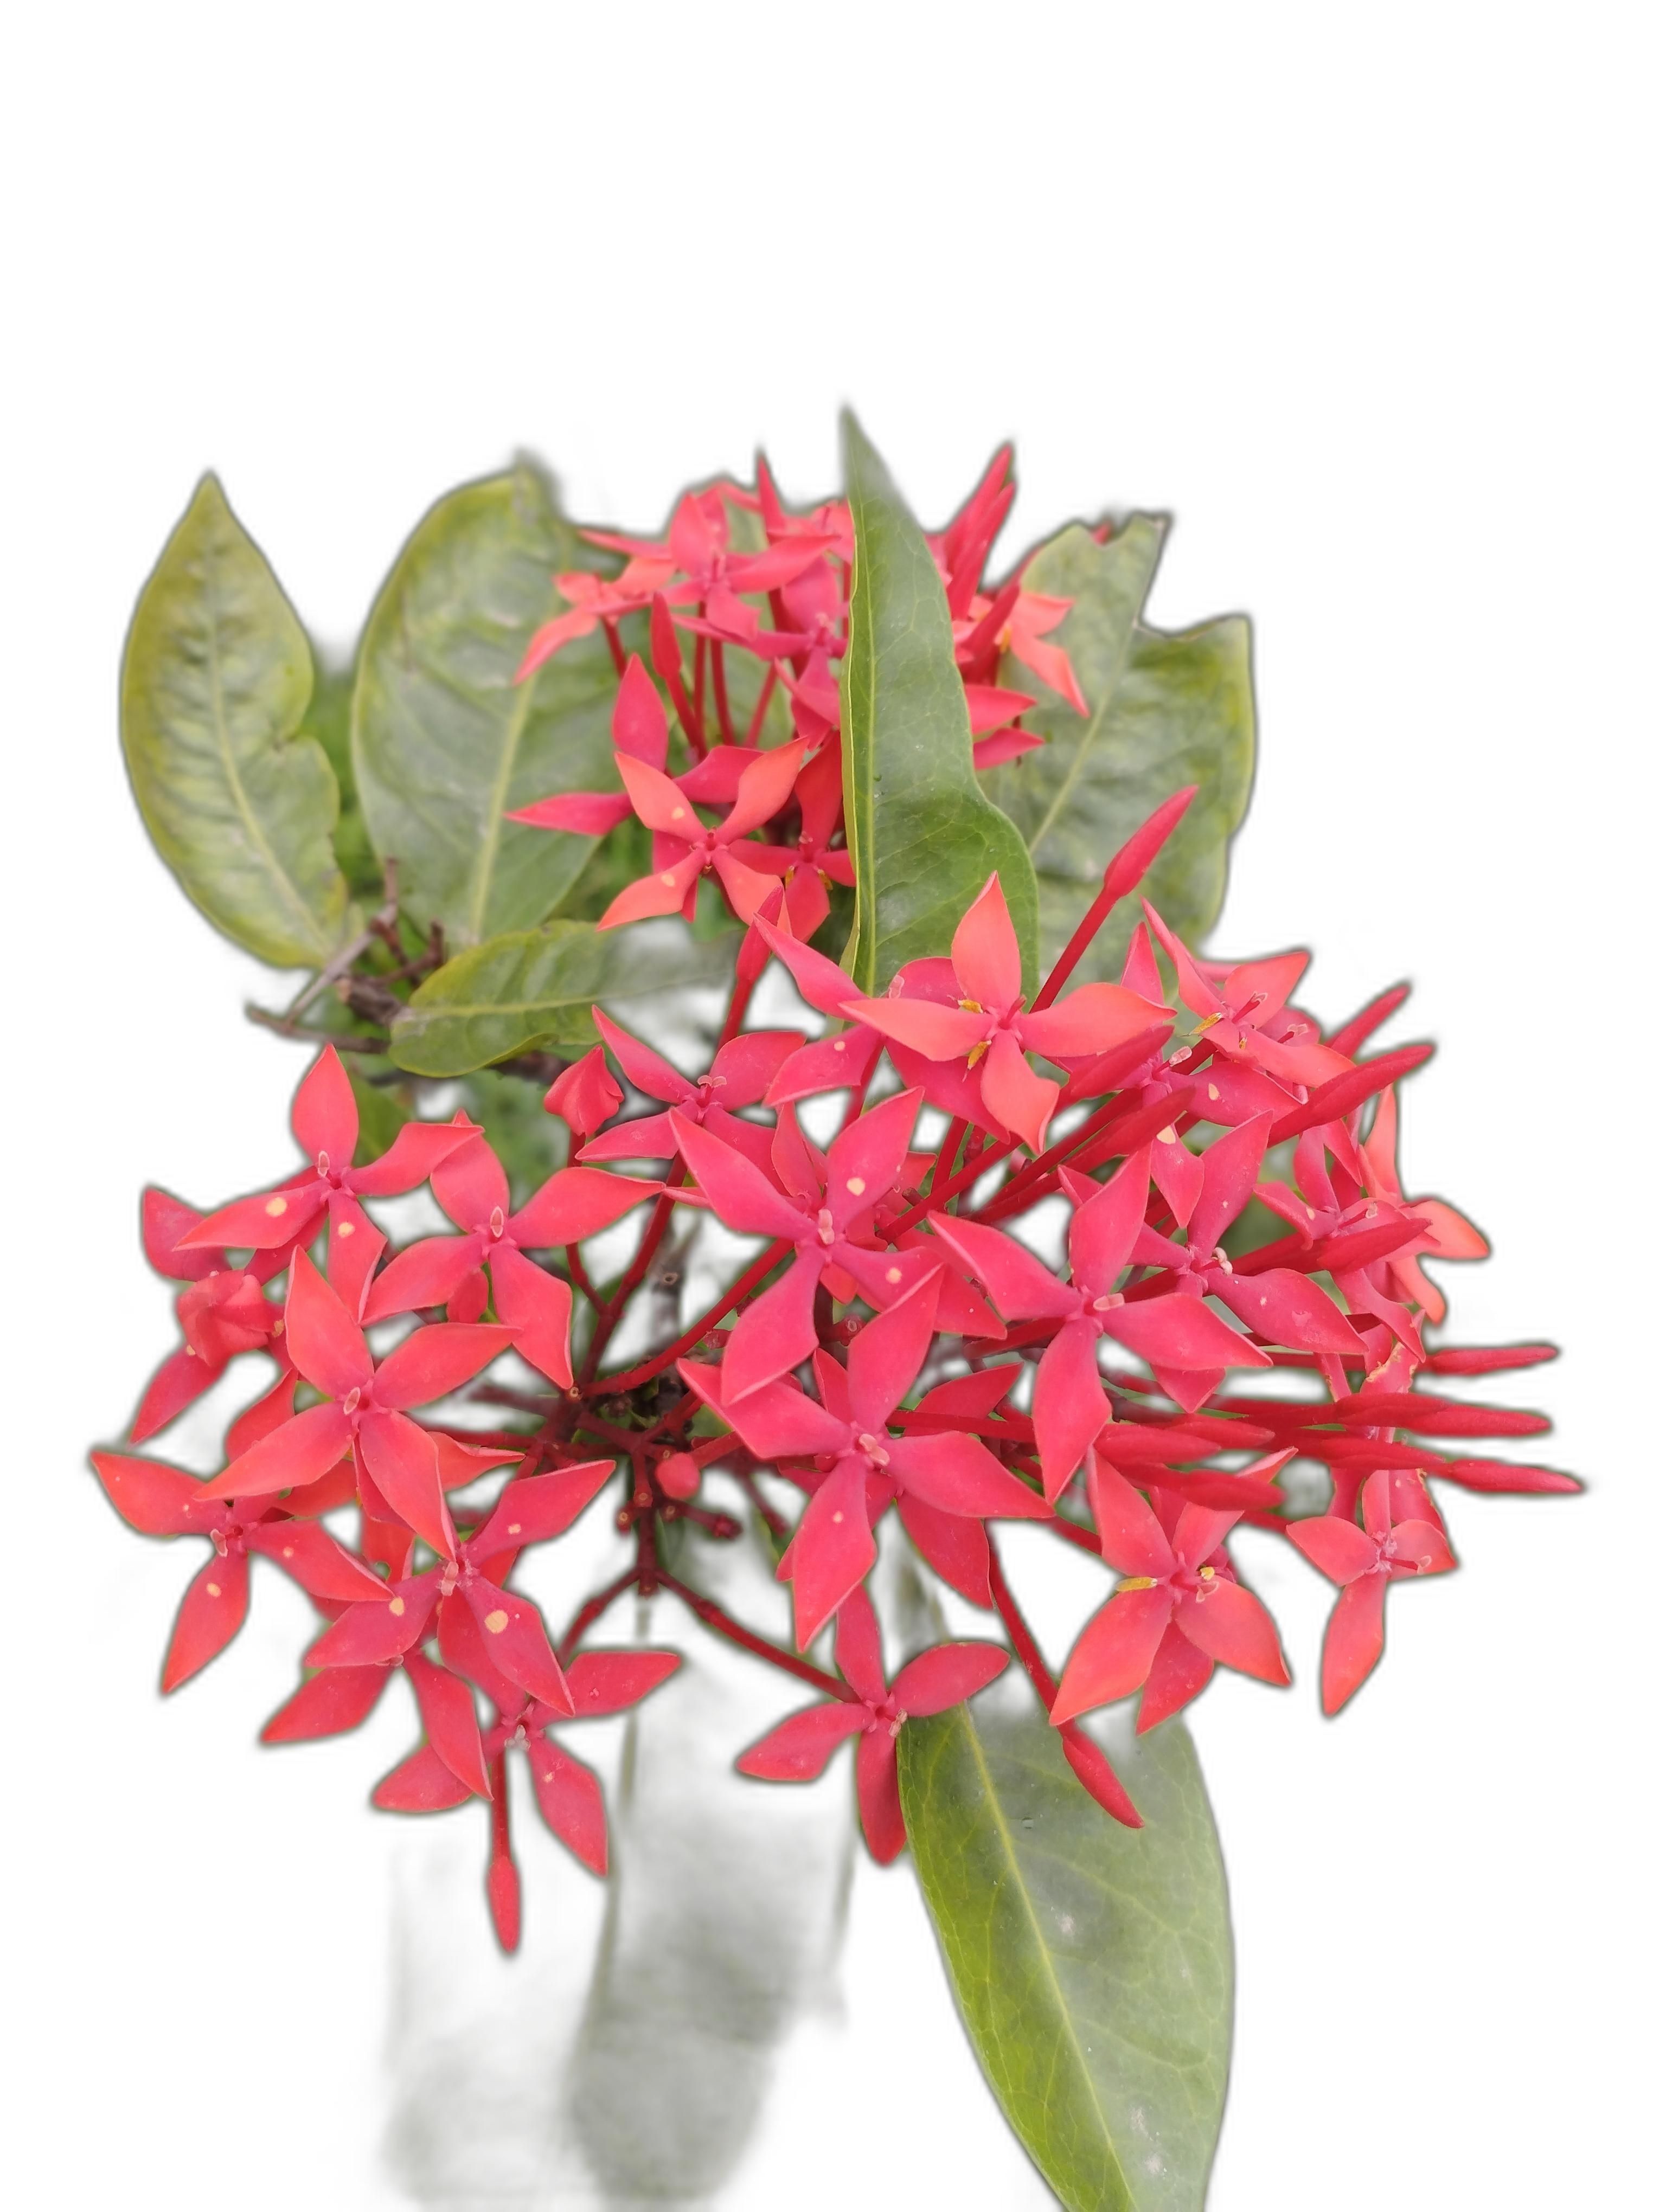
Label: Jungle geranium